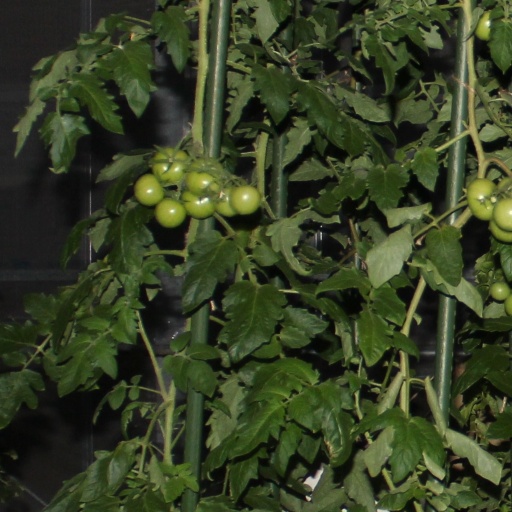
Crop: tomato